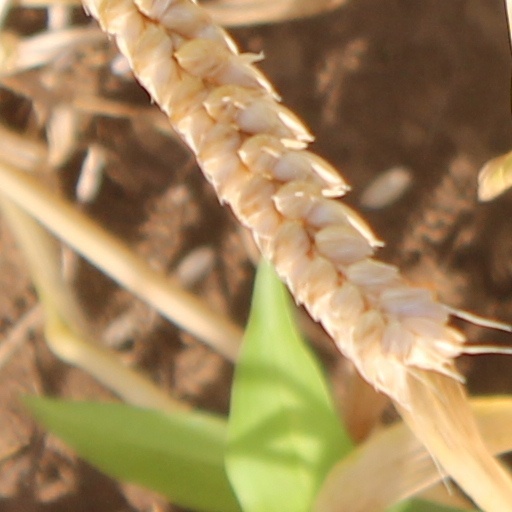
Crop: wheat